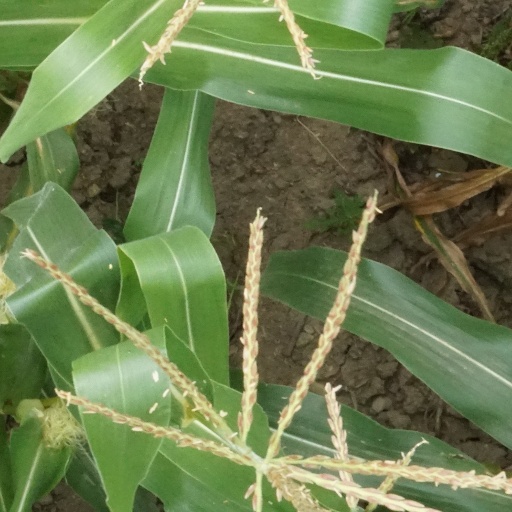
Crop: maize; corn